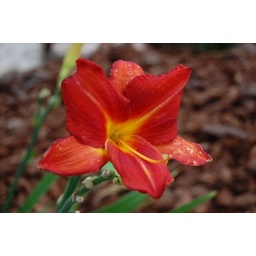
A large orange and yellow lily at The San Diego County Fair in Del Mar, CA.